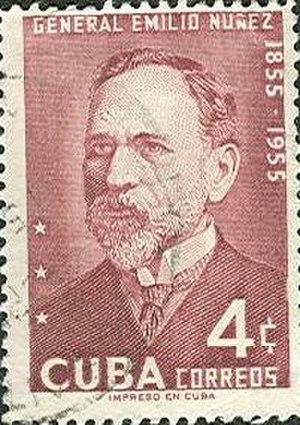
Emilio Núñez est un soldat cubano-américain, dentiste et homme politique.